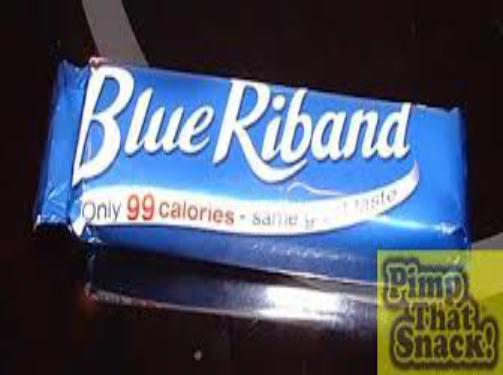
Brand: Blue Riband
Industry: Food